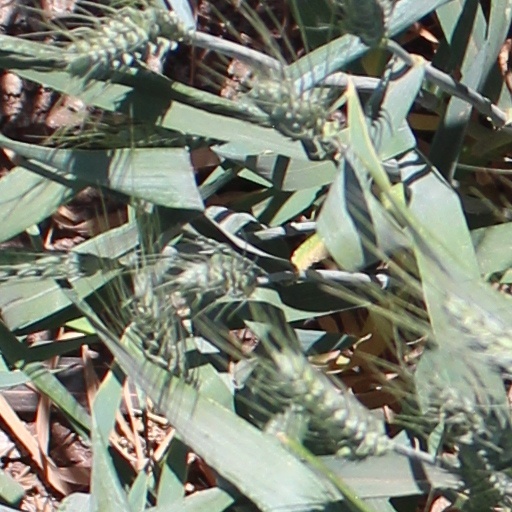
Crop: wheat